Hippolyte Camille Delpy

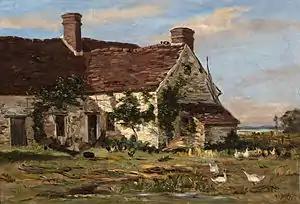
"Farm near the Bois le Roi"

In 1886, Delpy traveled to the United States as part of a team that painted a panorama of the battle of Manassas (American Civil War) in Washington DC. At the Exposition Universelle of 1889, Delpy was awarded an honorable mention.